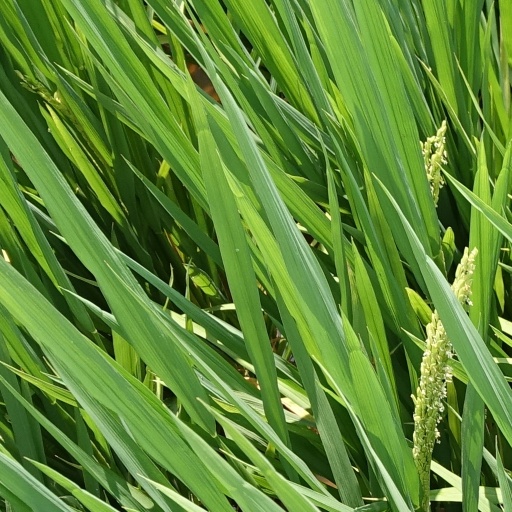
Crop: rice